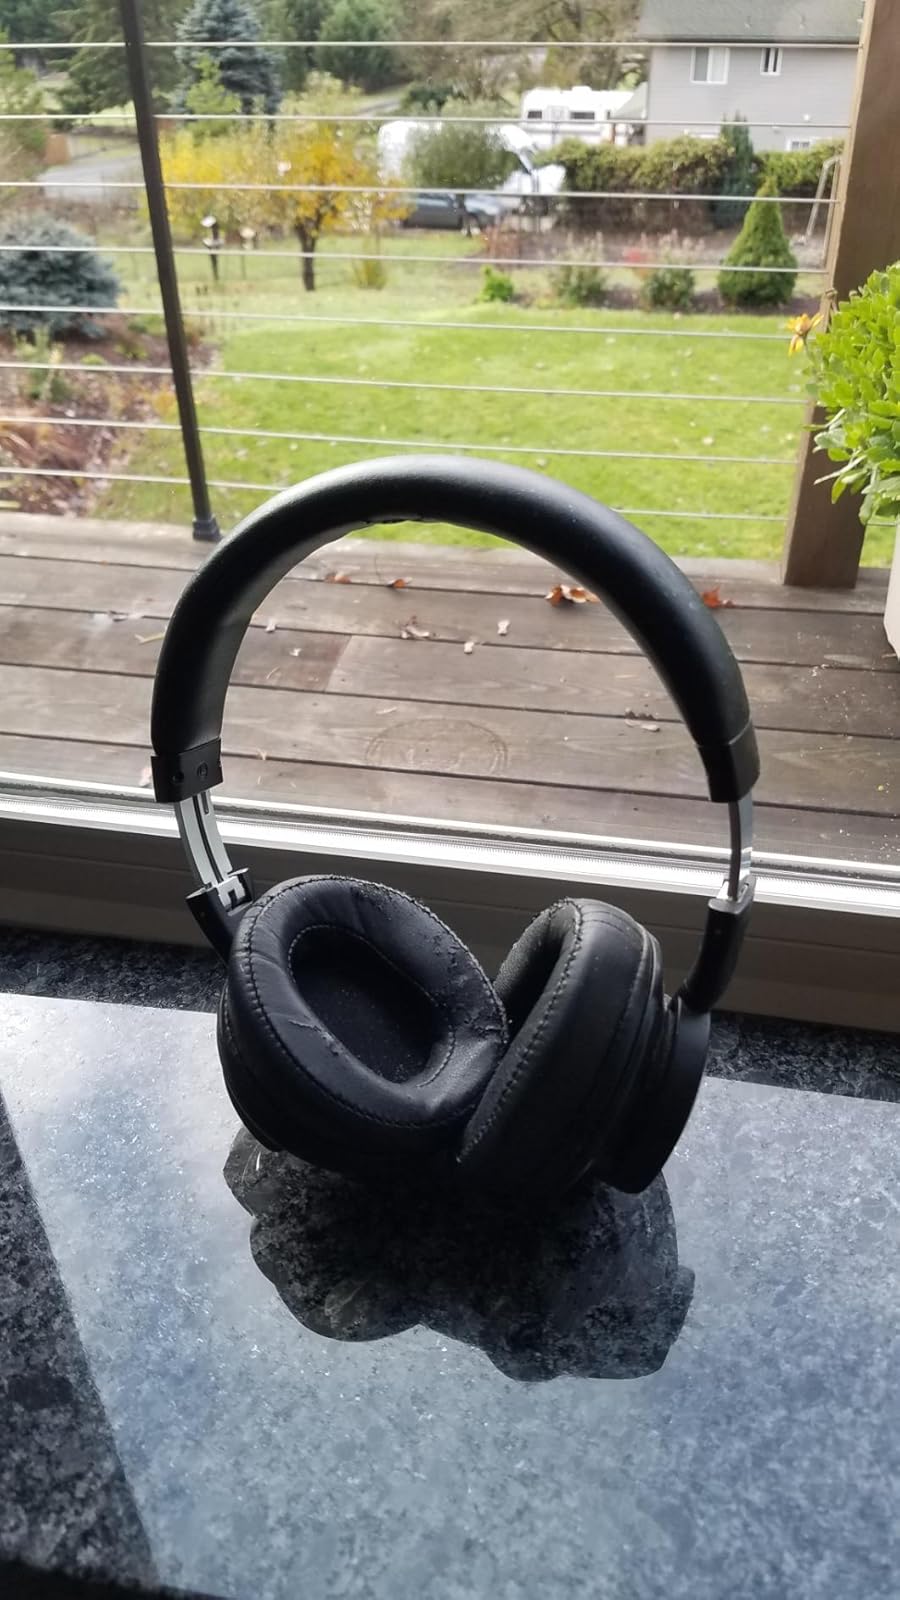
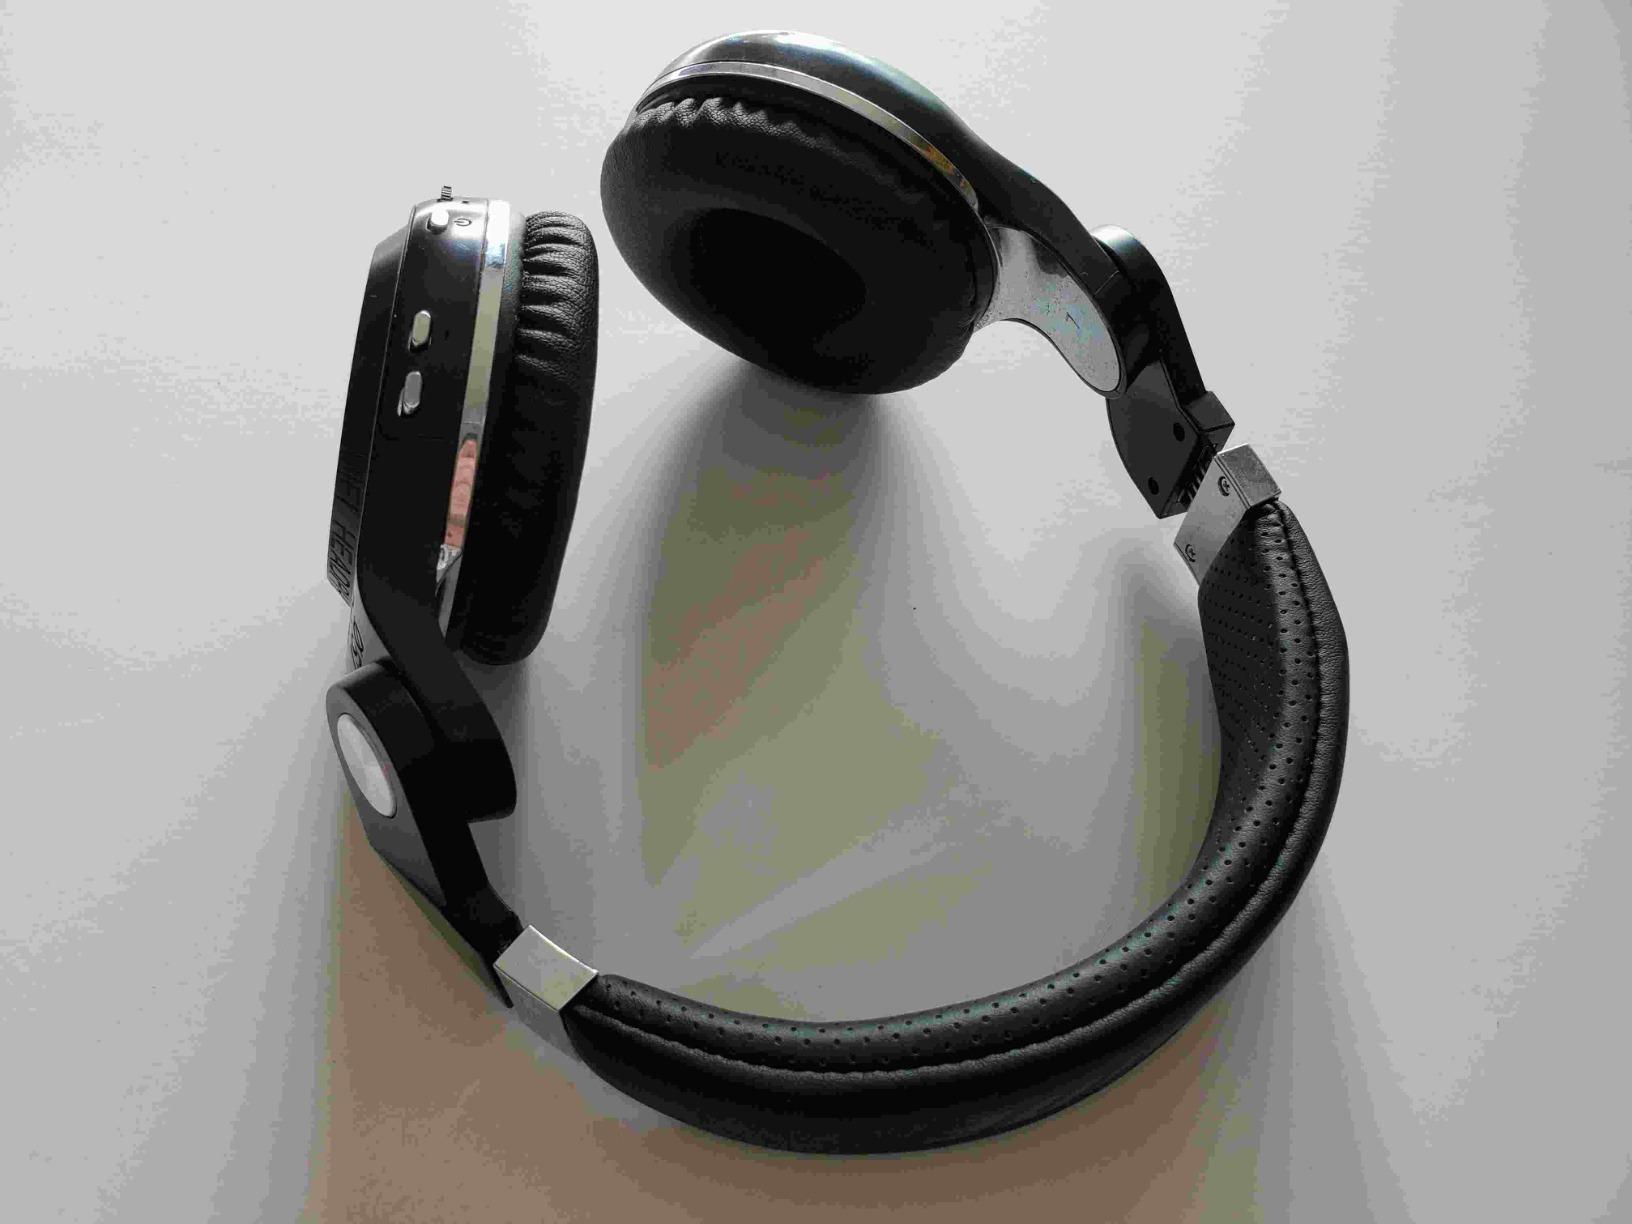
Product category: headphones
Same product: no